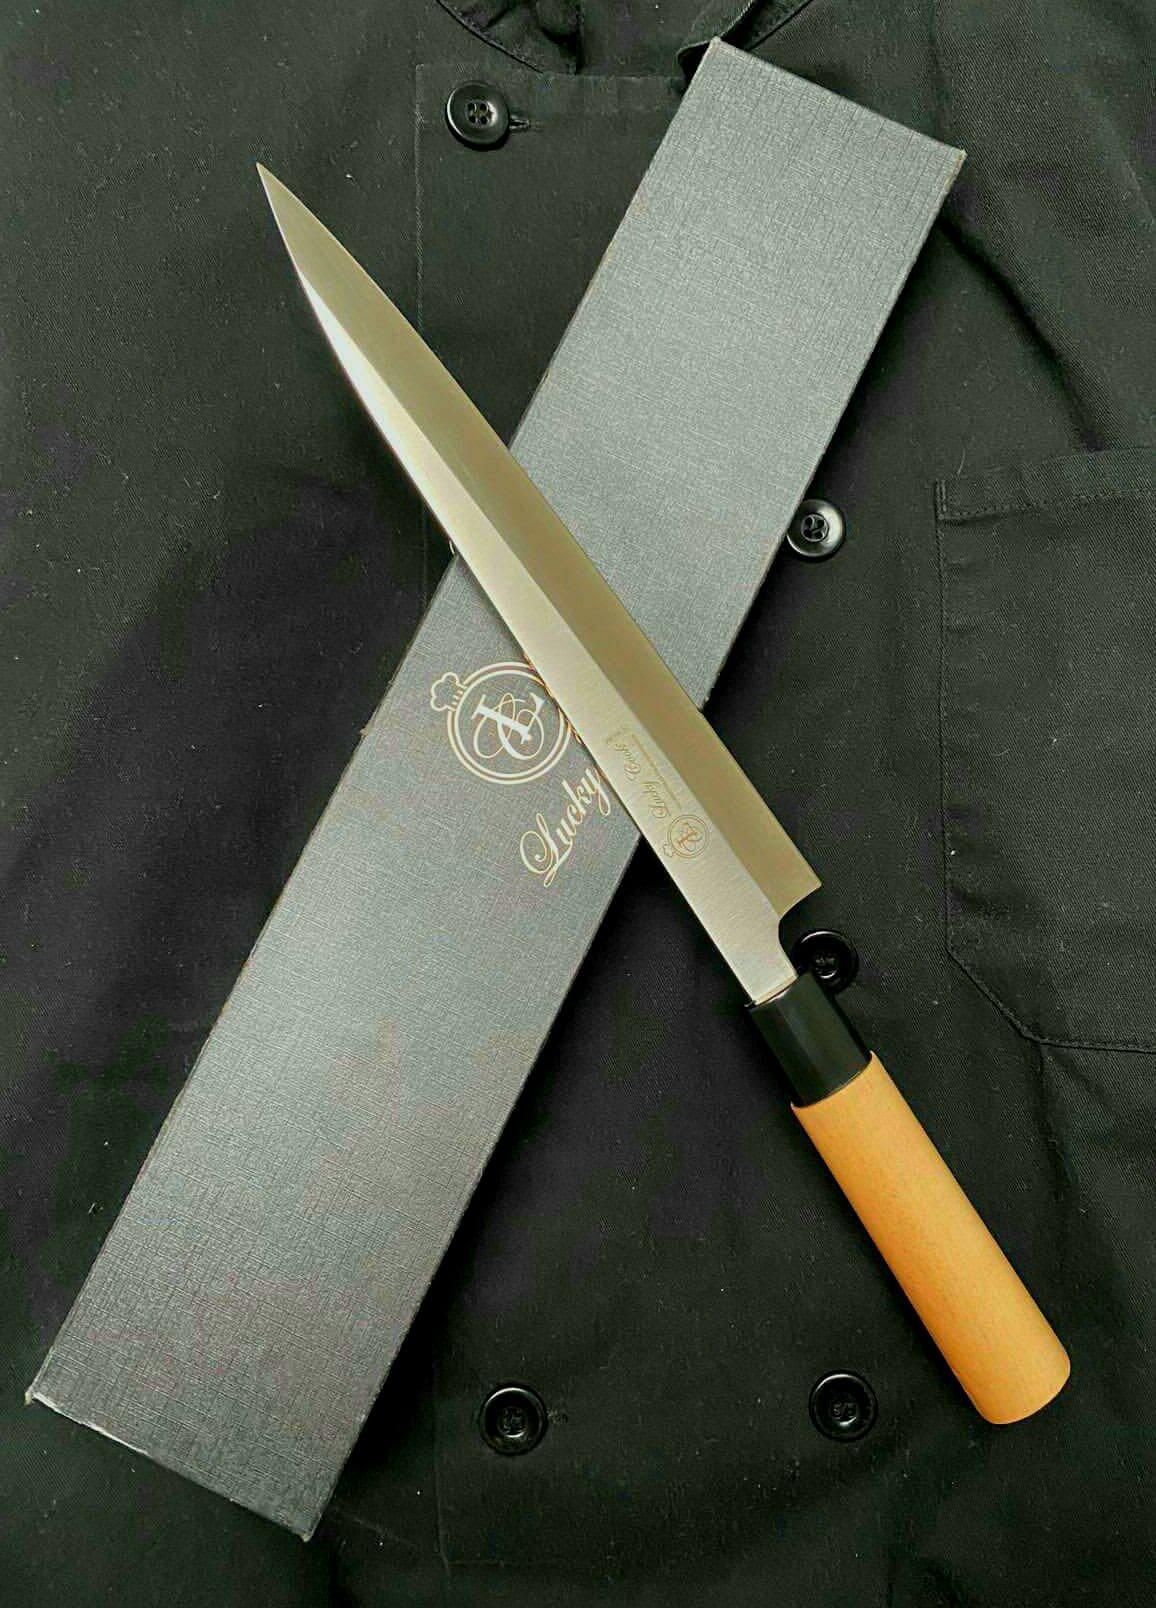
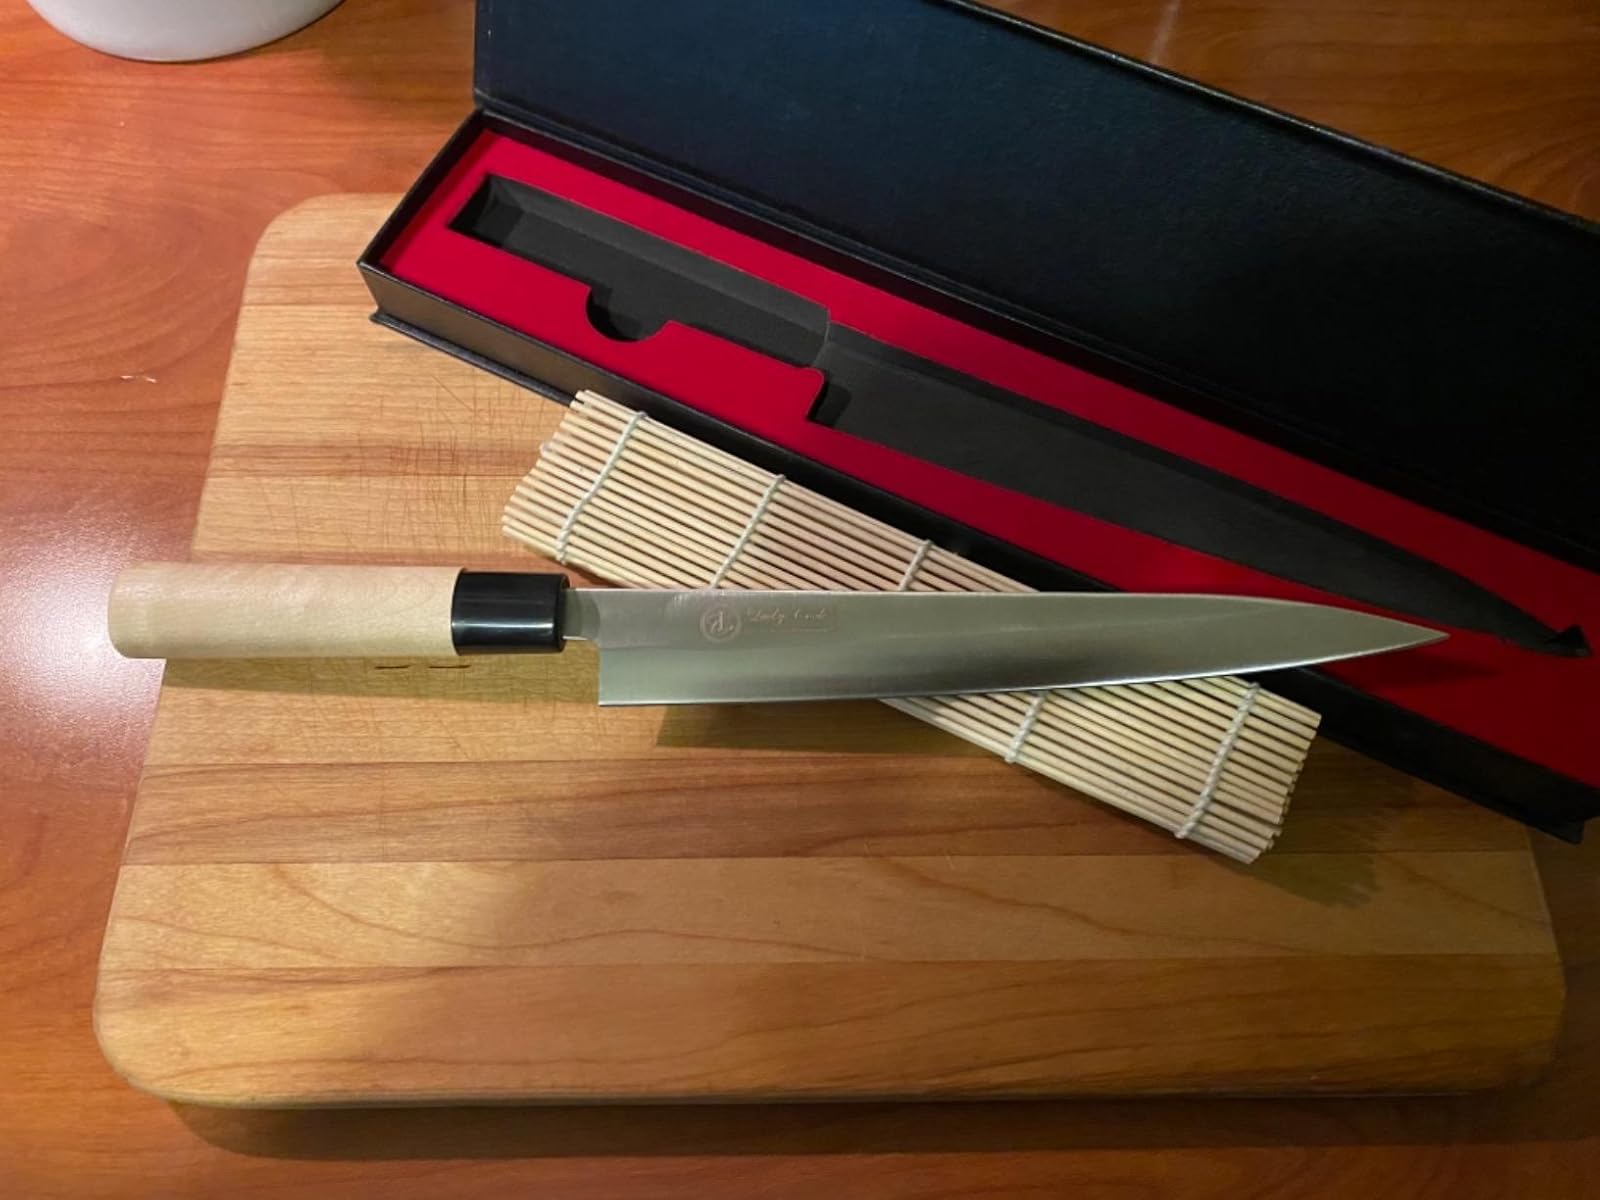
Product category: items_knife
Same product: yes